Plantation house

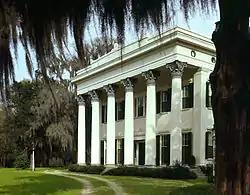
Millford Plantation in South Carolina. Regarded as one of the finest examples of Greek Revival residential architecture in the United States.

Another house type, the Creole cottage, came from the areas along the Gulf Coast and its associated rivers that were formerly part of New France. It was always one-and-a-half stories, with a side-gabled roof, and often had upper floor dormer windows. However, it accommodated a full-width front porch under the main roof, with doors or jib-windows opening from all of the rooms onto the porch, and was usually raised high above the ground on a full raised basement or piers. It was a common form for many early plantation houses and town houses alike in the lower reaches of Alabama, Louisiana, and Mississippi.